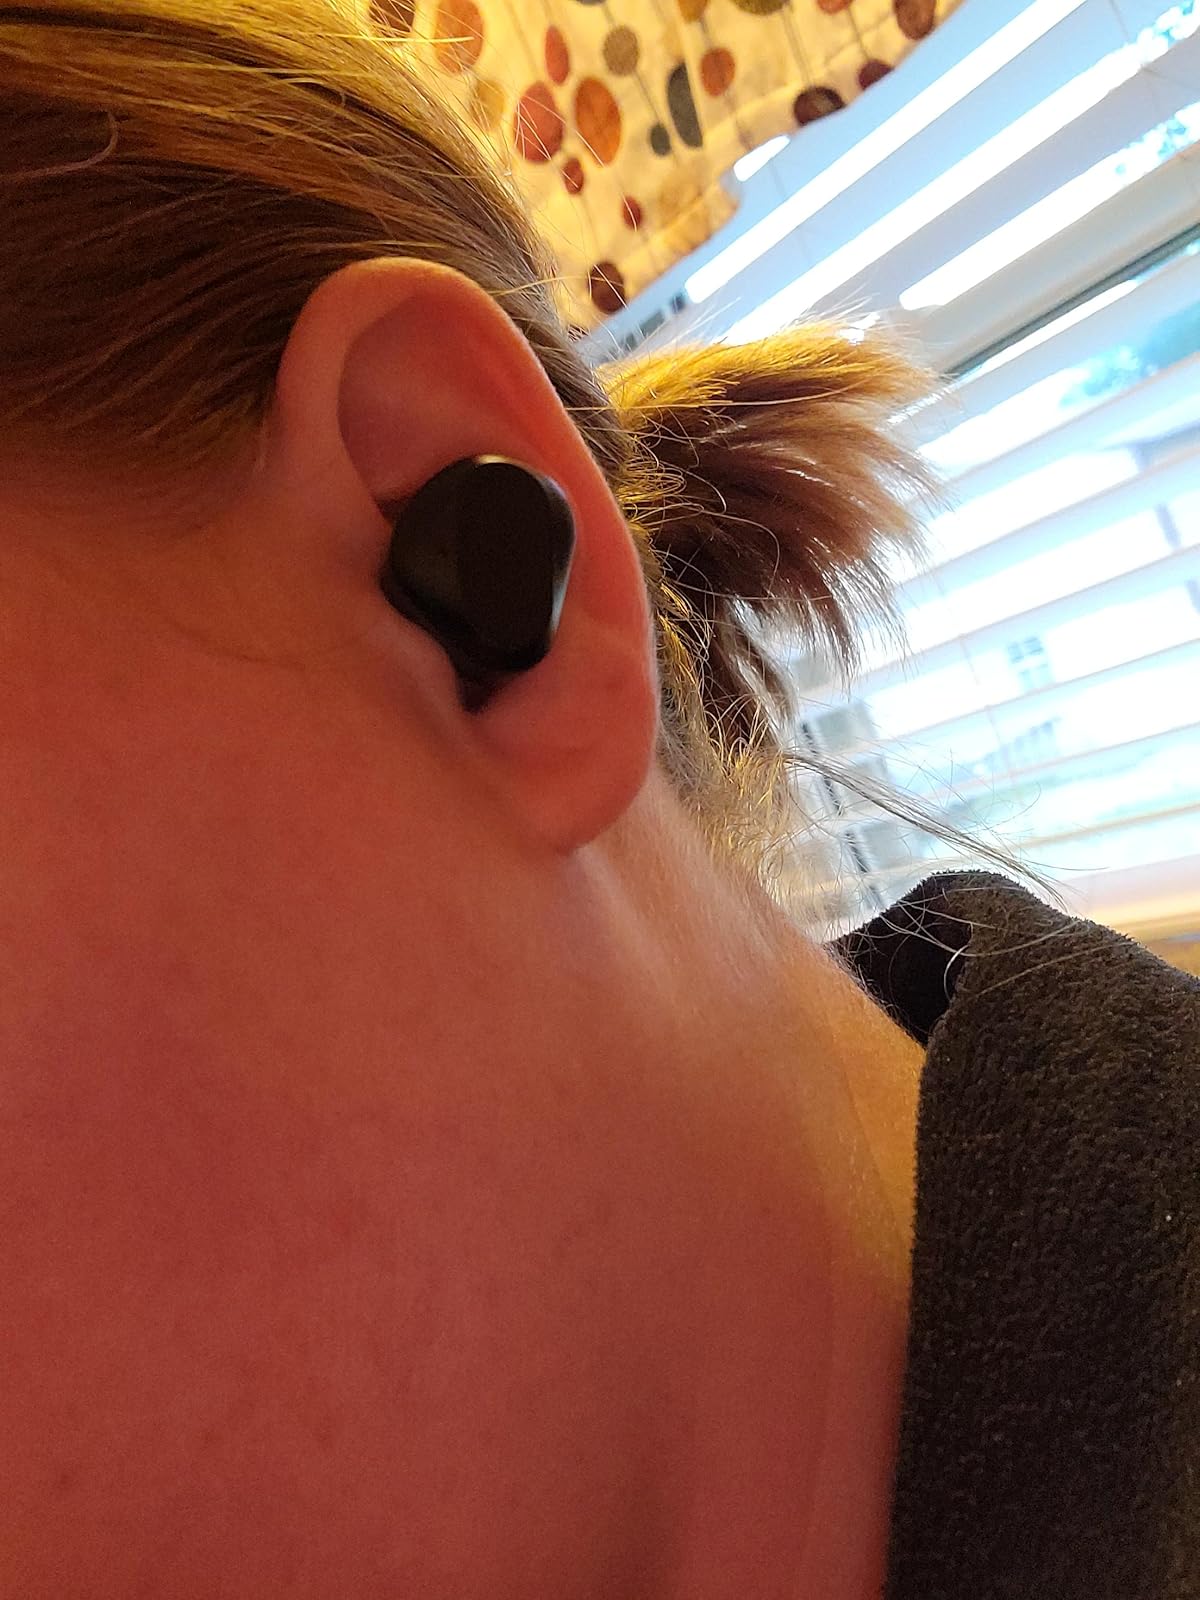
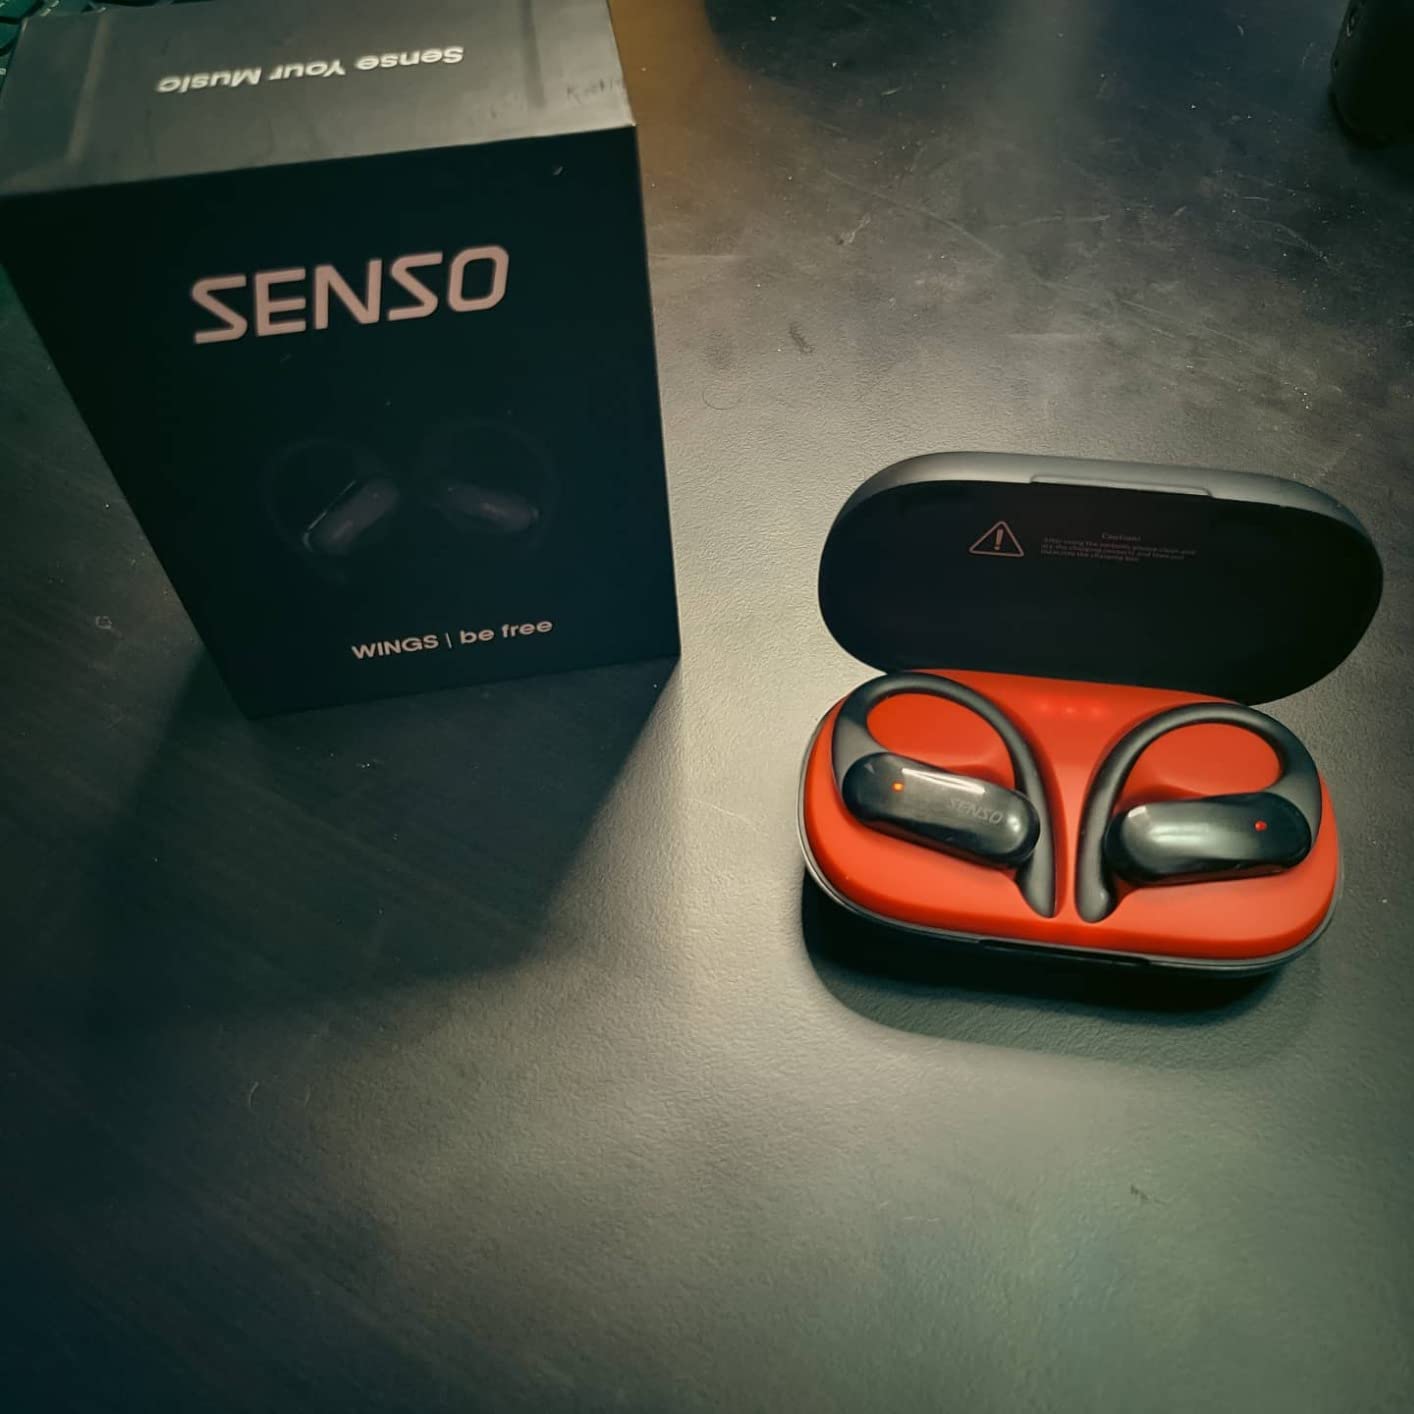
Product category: earbuds
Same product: no